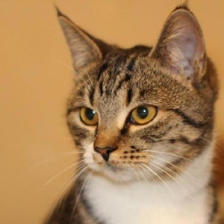
Label: animals